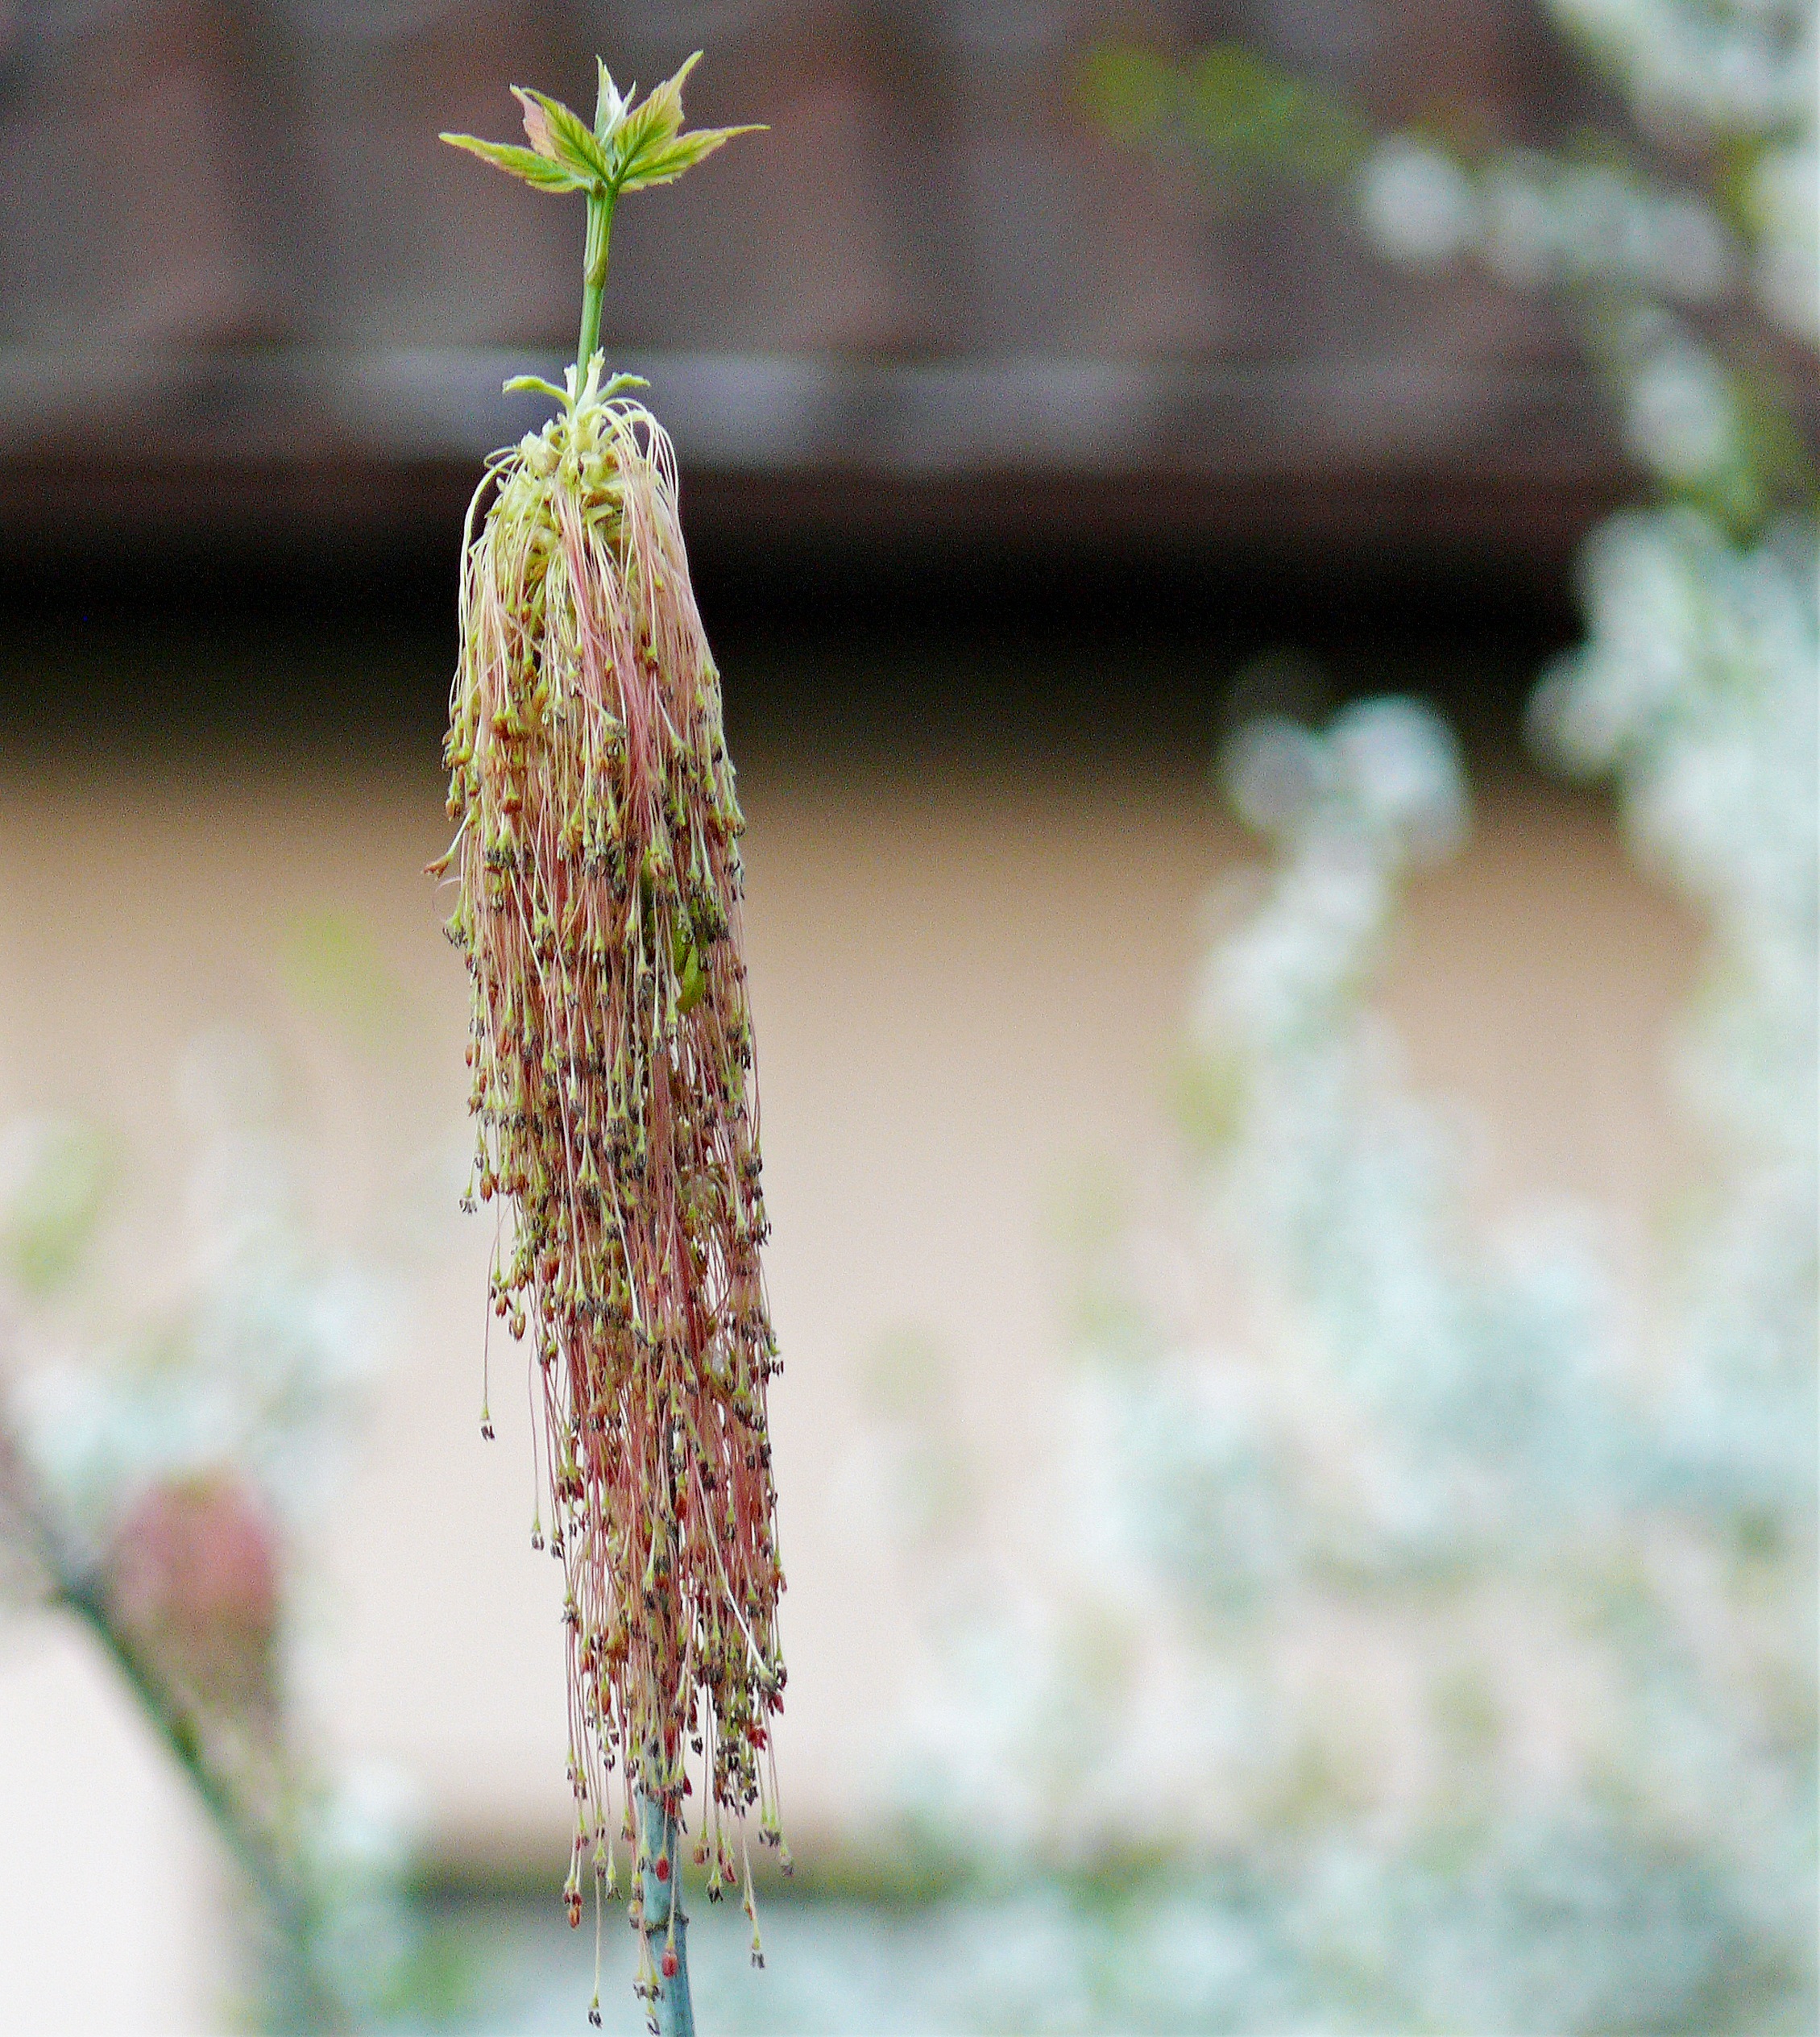
tree, nature, branch, blossom, plant, leaf, flower, young, spring, green, produce, autumn, botany, flora, season, twig, close up, leaves, bud, frisch, awakening, macro photography, flowering plant, fresh green, grass family, plant stem, land plant, spriesen